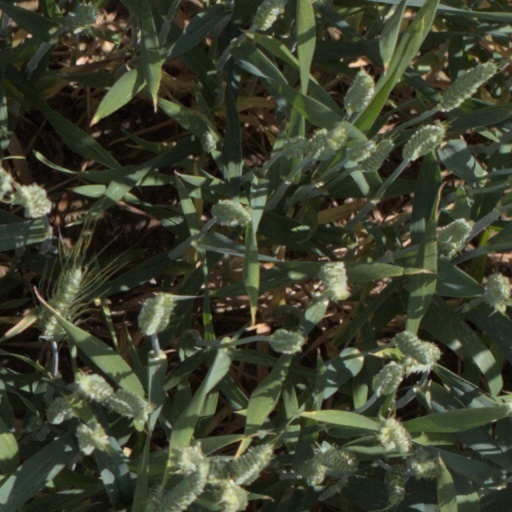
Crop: wheat